Gallery of Mariam and Yeranuhi Aslamazyan Sisters

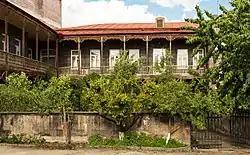

The Gallery of Mariam and Yeranuhi Aslamazyan Sisters (arm. Մարիամ և Երանուհի Ասլամազյան քույրերի պատկերասրահ) is a gallery in Armenia, exhibiting the complete collection of the painting, graphic, ceramic works of Mariam and Yeranuhi Aslamazyan sisters. It holds the largest collection of the Aslamazyan sisters' paintings, prints, drawings, and ceramic works of any museum in the world. It is the only museum named after female artists and devoted to female artists in Armenia.